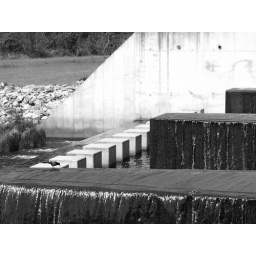
A black bird takes a drink at the Houston Lake Dam, near Warner Robins, GA.